Ile Saint-Jean campaign

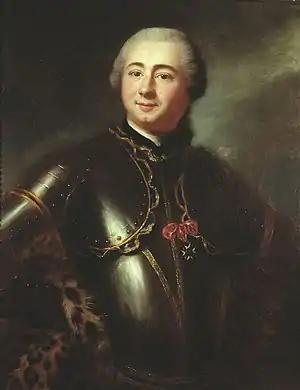
Marquis de Boishébert - Charles Deschamps de Boishébert et de Raffetot (1753)

The British Conquest of Nova Scotia happened in 1710. The British were now in possession of Acadia, present Nova Scotia, due to the 1713 Treaty of Utrecht.